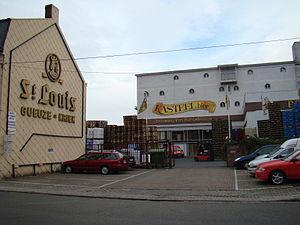
Brouwerij Van Honsebrouck Brasserie (Brigand, Kasteelbier) Ingelmunster (Flandre occidentale, Belgique)